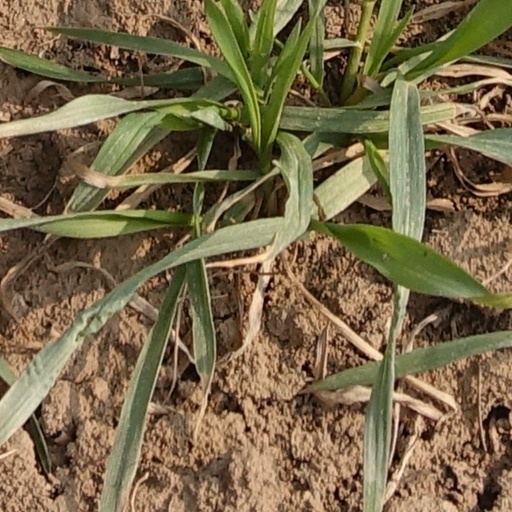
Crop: wheat